Åsmarka Church

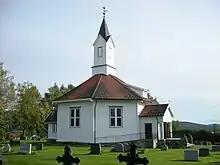
View of the church

Åsmarka Church is a parish church of the Church of Norway in Ringsaker Municipality in Innlandet county, Norway. It is located in the village of Åsmarka. It is the church for the Åsmarka parish which is part of the Ringsaker prosti (deanery) in the Diocese of Hamar. The white, wooden church was built in a octagonal design in 1859 using plans drawn up by the architect Jacob Wilhelm Nordan. The church seats about 180 people.